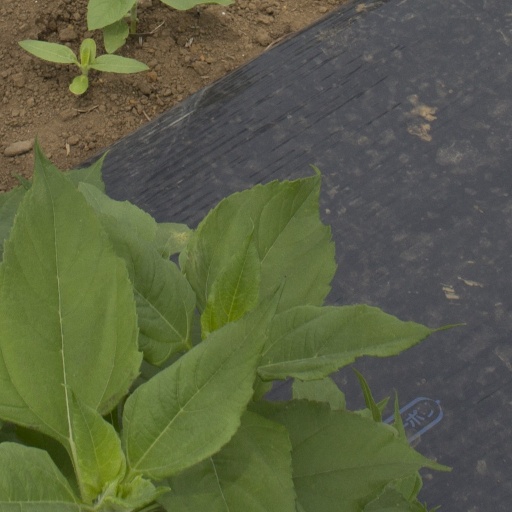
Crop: Jerusalem artichoke